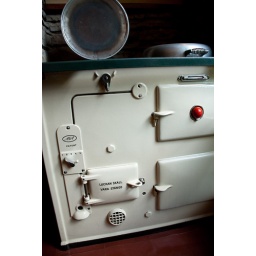
Aga stove in the kitchen